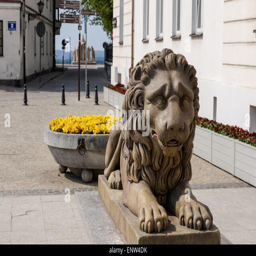
stone sculpture of a lion at the entrance